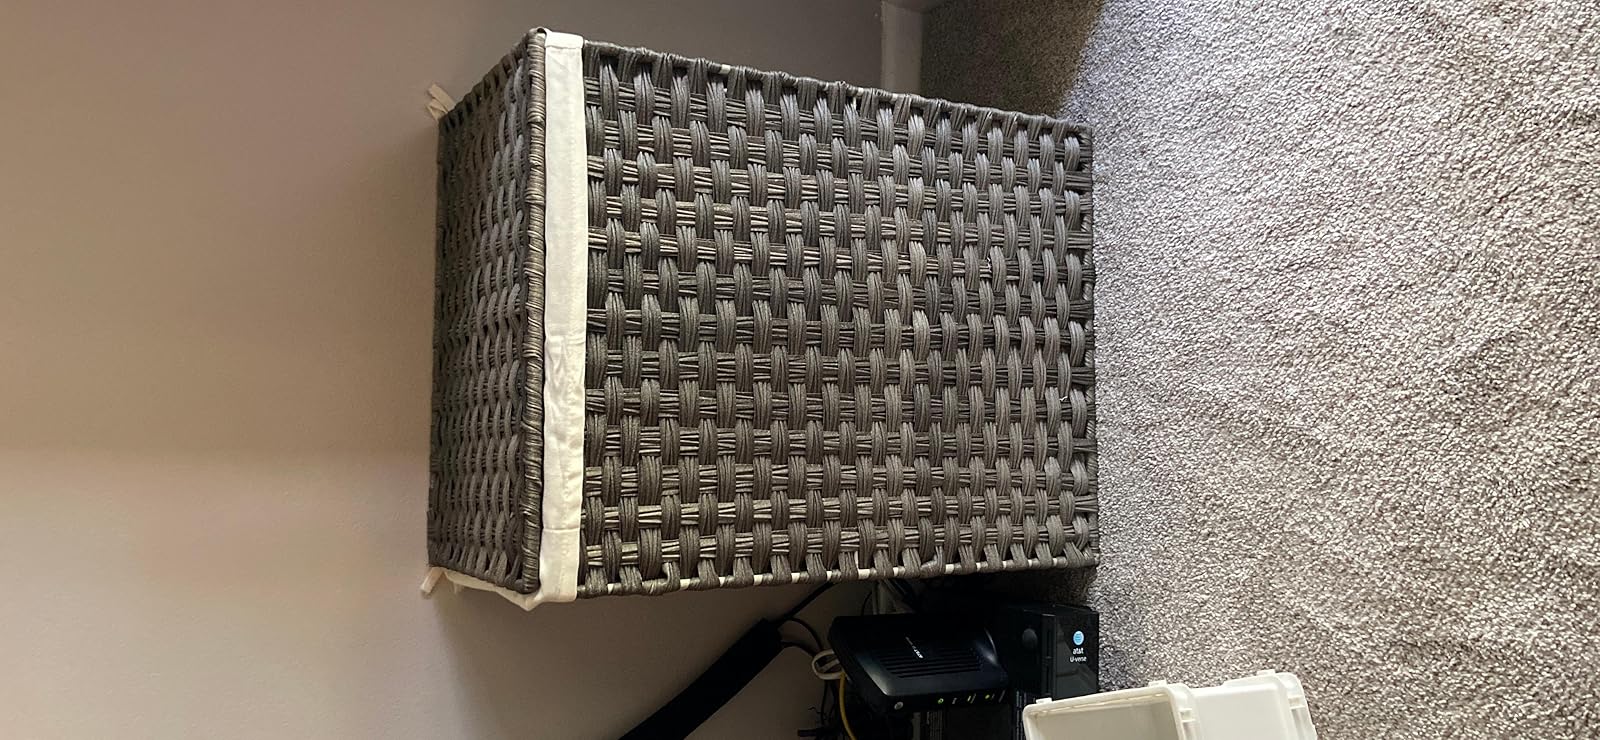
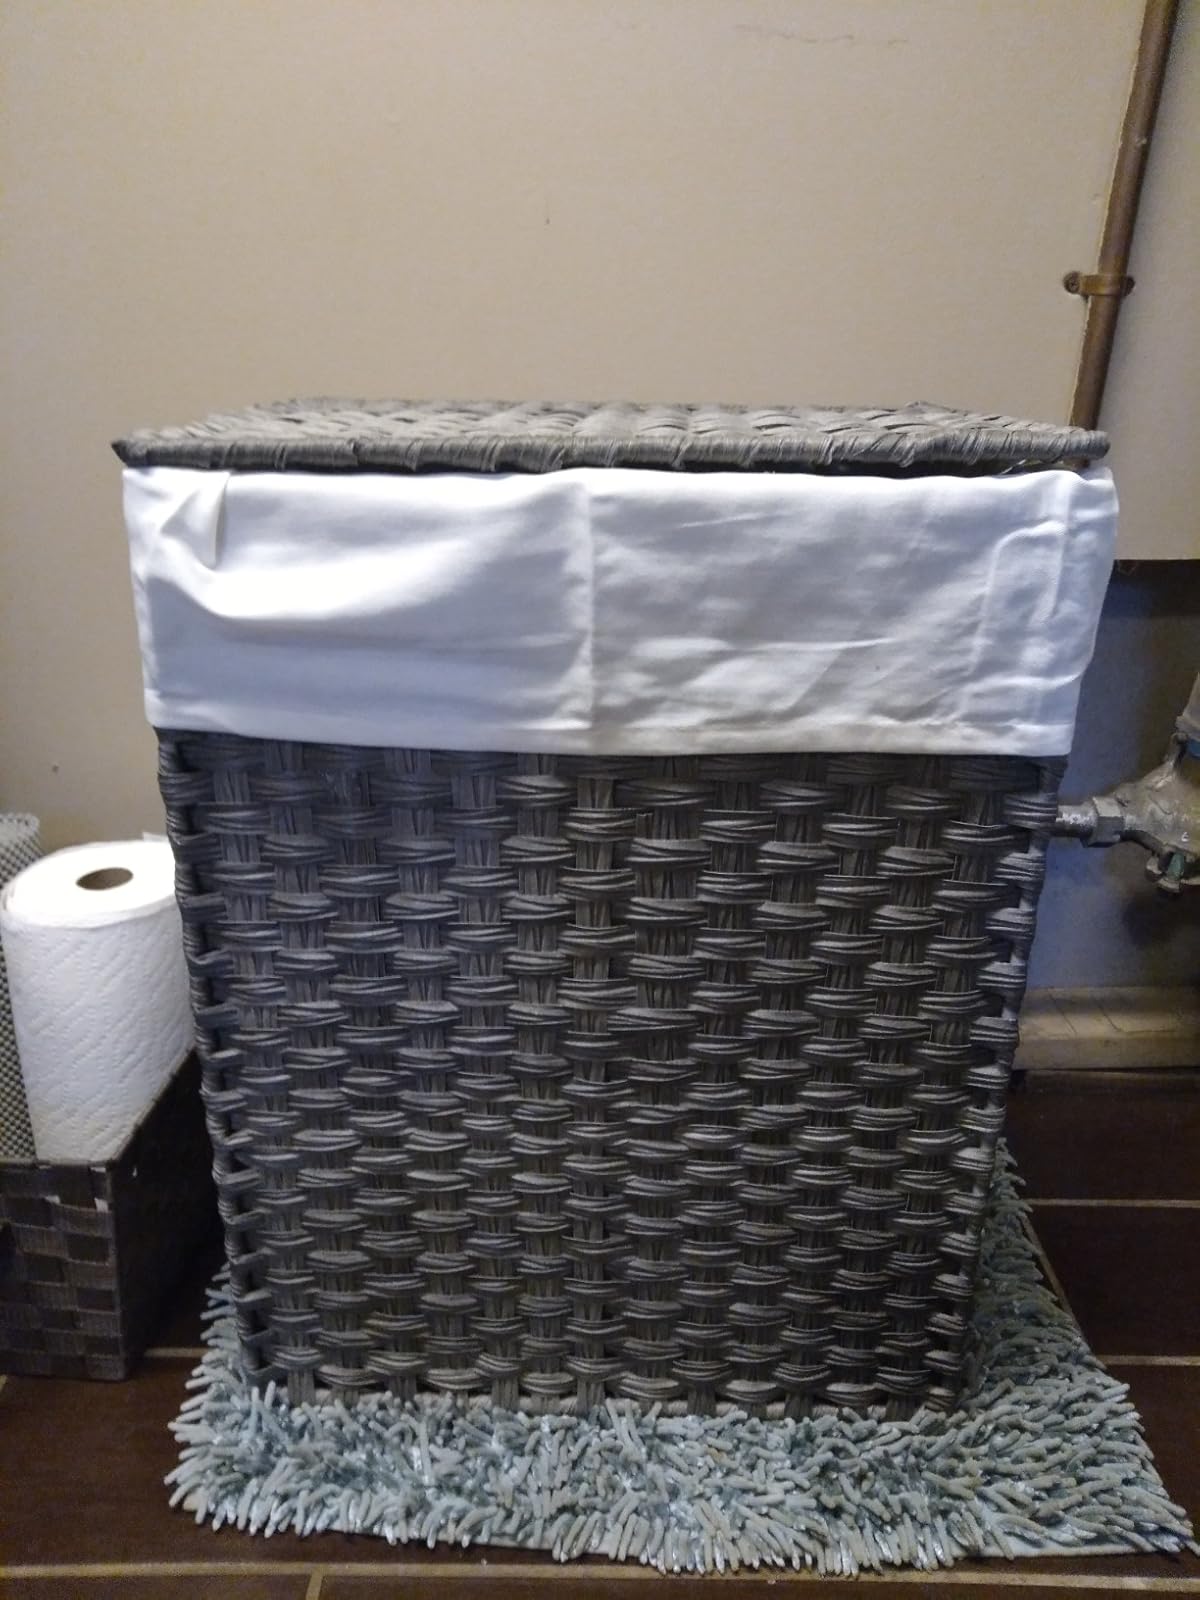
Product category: items_hamper
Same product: yes